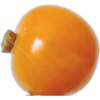
Label: physalis